Bicycle cooperative

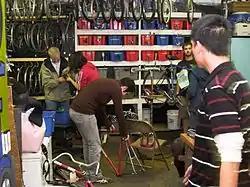
Assisted-service bicycle repair at the Sopo Bicycle Cooperative in Atlanta, Georgia

A bicycle cooperative ("bike co-op") can take the many forms of the cooperative model. These often include co-ops composed of businesses to achieve economies of scale (retail cooperative), co-ops managed by those who work at the business (worker cooperative), and bicycle co-ops owned and managed by the cyclists that use their services (consumers' co-operative). To date, many bicycle co-ops have taken the form of community bike shops and cooperatives organized to give the local bike shop national scale and buying power.